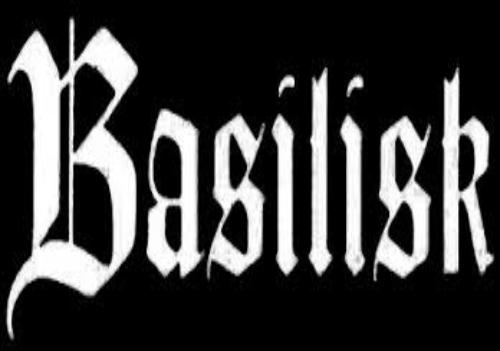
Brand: basilisk
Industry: Others